Alaró

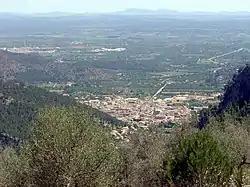
Alaró

Alaró is bounded by Buñola, Escorca, Lloseta, Mancor de la Vall, Binissalem, Consell and Santa María del Camí.